Isaac I Komnenos

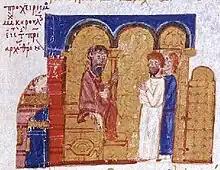
Patriarch Michael Keroularios on his throne, from the "Madrid Skylitzes"

Isaac's rise to power was a turning point in Byzantine history, marking the definitive end of the long-lived Macedonian dynasty. Although powerful generals had previously suborned power, they had ruled alongside the Macedonian emperors; Isaac was the first military strongman to usurp power outright since the 9th century. This was reflected in the coinage struck in his name, which uniquely showed him holding a drawn sword; while it may have simply indicated his intention to restore "capable military rule" (Kaldellis), it came to be understood as a claim to rule by right of conquest. Certainly it highlighted Isaac's determination to make reforms and restore the effectiveness of the army.